The Final Combat

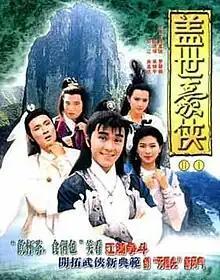
Promotional poster

The Final Combat is a 1989 Hong Kong TVB wuxia comedy drama series starring Stephen Chow, Richard Ng, Francis Ng, Jacqueline Law and Yammie Nam as the main cast . It aired on April 3, 1989, to May 12, 1989, with 30 episodes total. Chow also introduced his famous catch phrase ""Sit down, drink a cup of tea, eat a bun, and talk slowly""「坐低飲啖茶，食個包」in this drama.